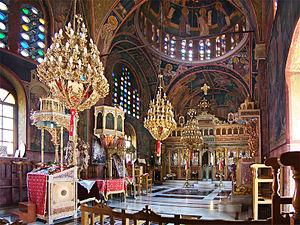
Église Agios Panteleimonos, Siana, Rhodes, Grèce.